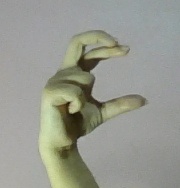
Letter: thal